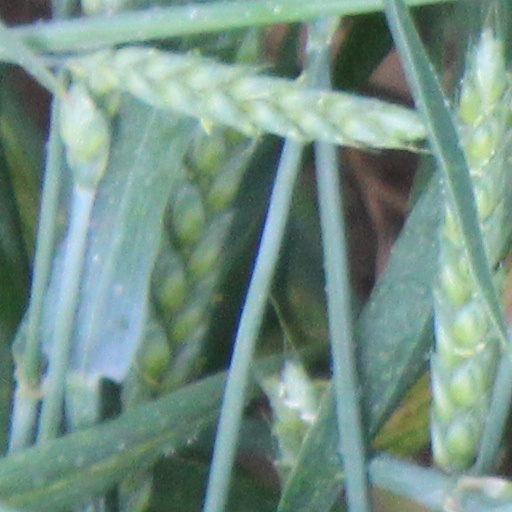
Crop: wheat